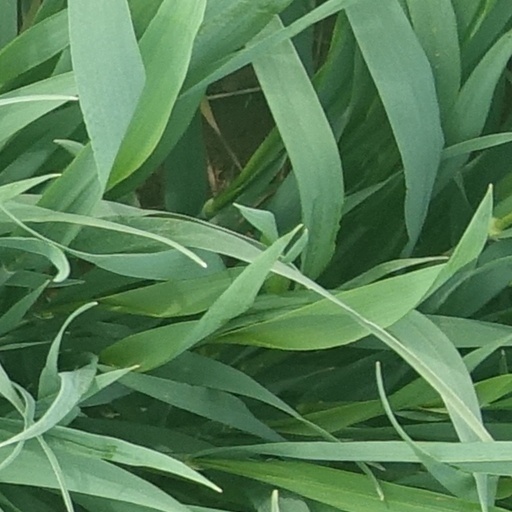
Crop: wheat